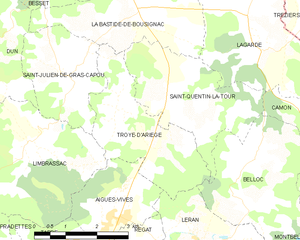
Carte des communes françaises: Troye-d'Ariège